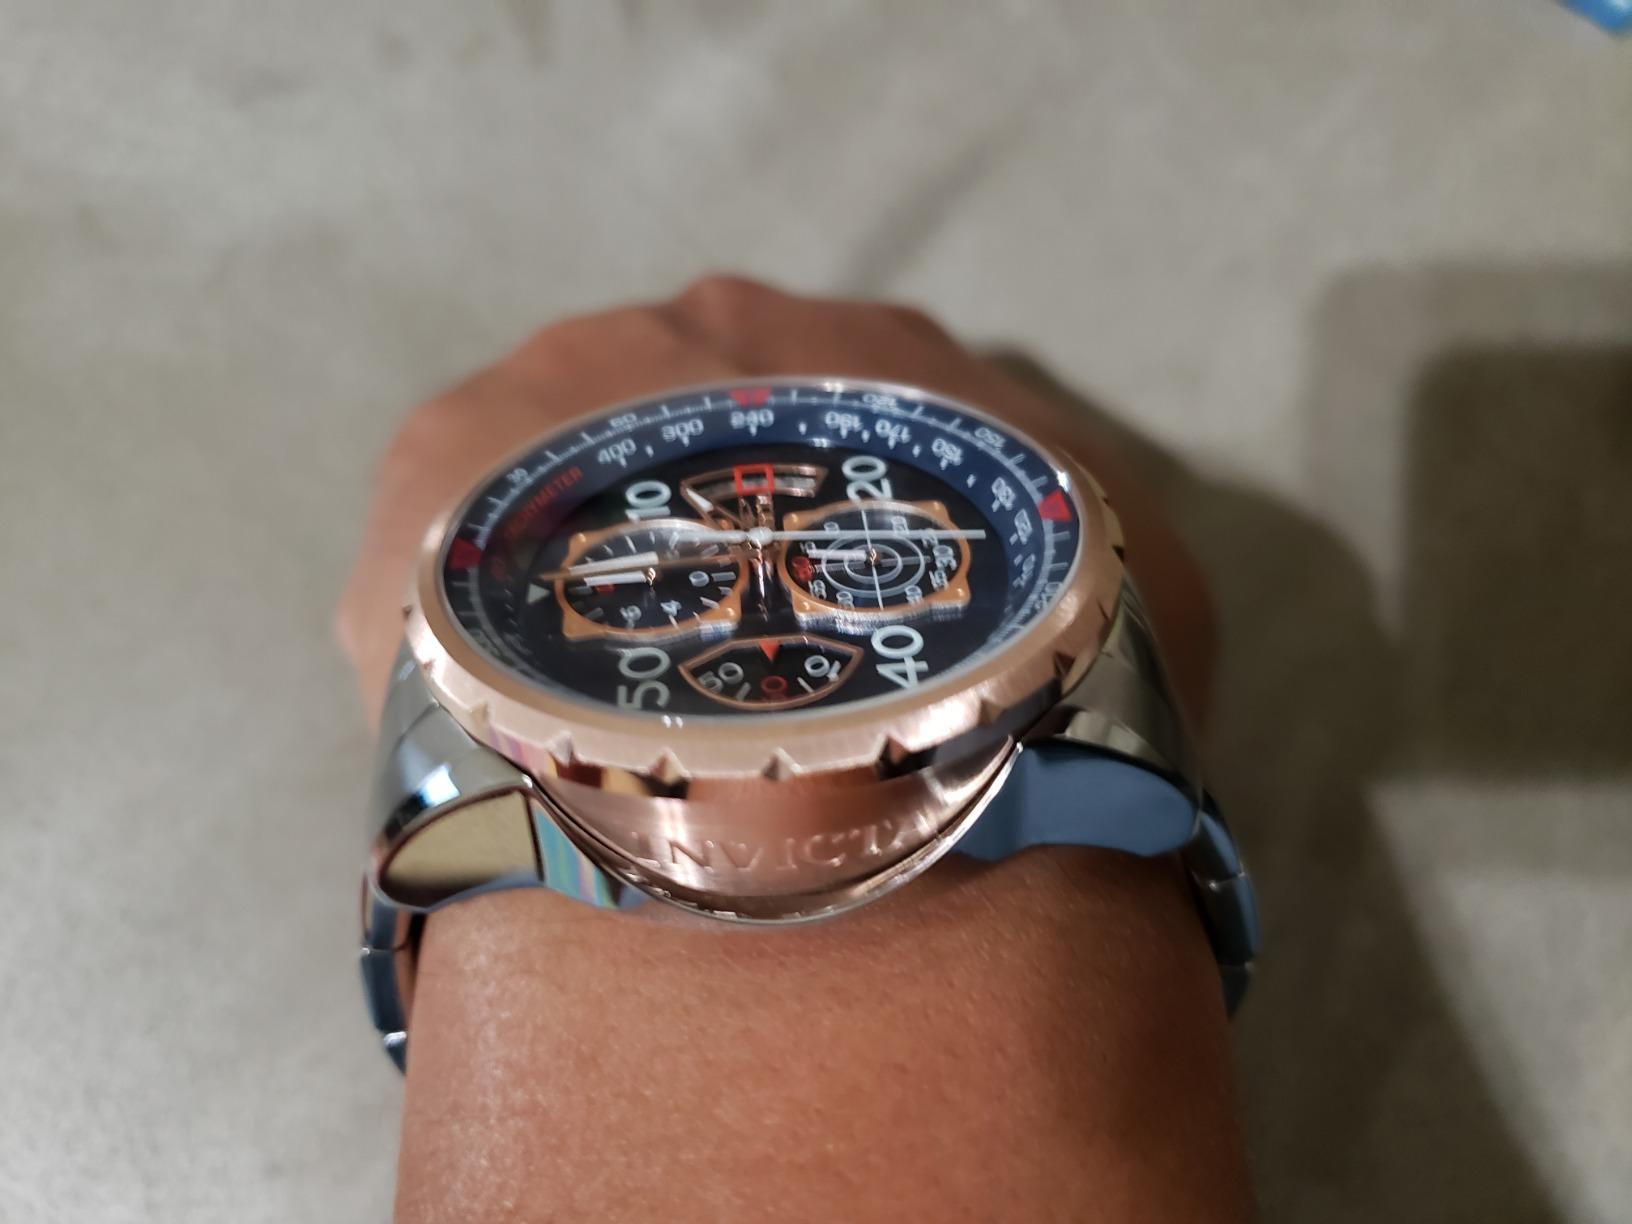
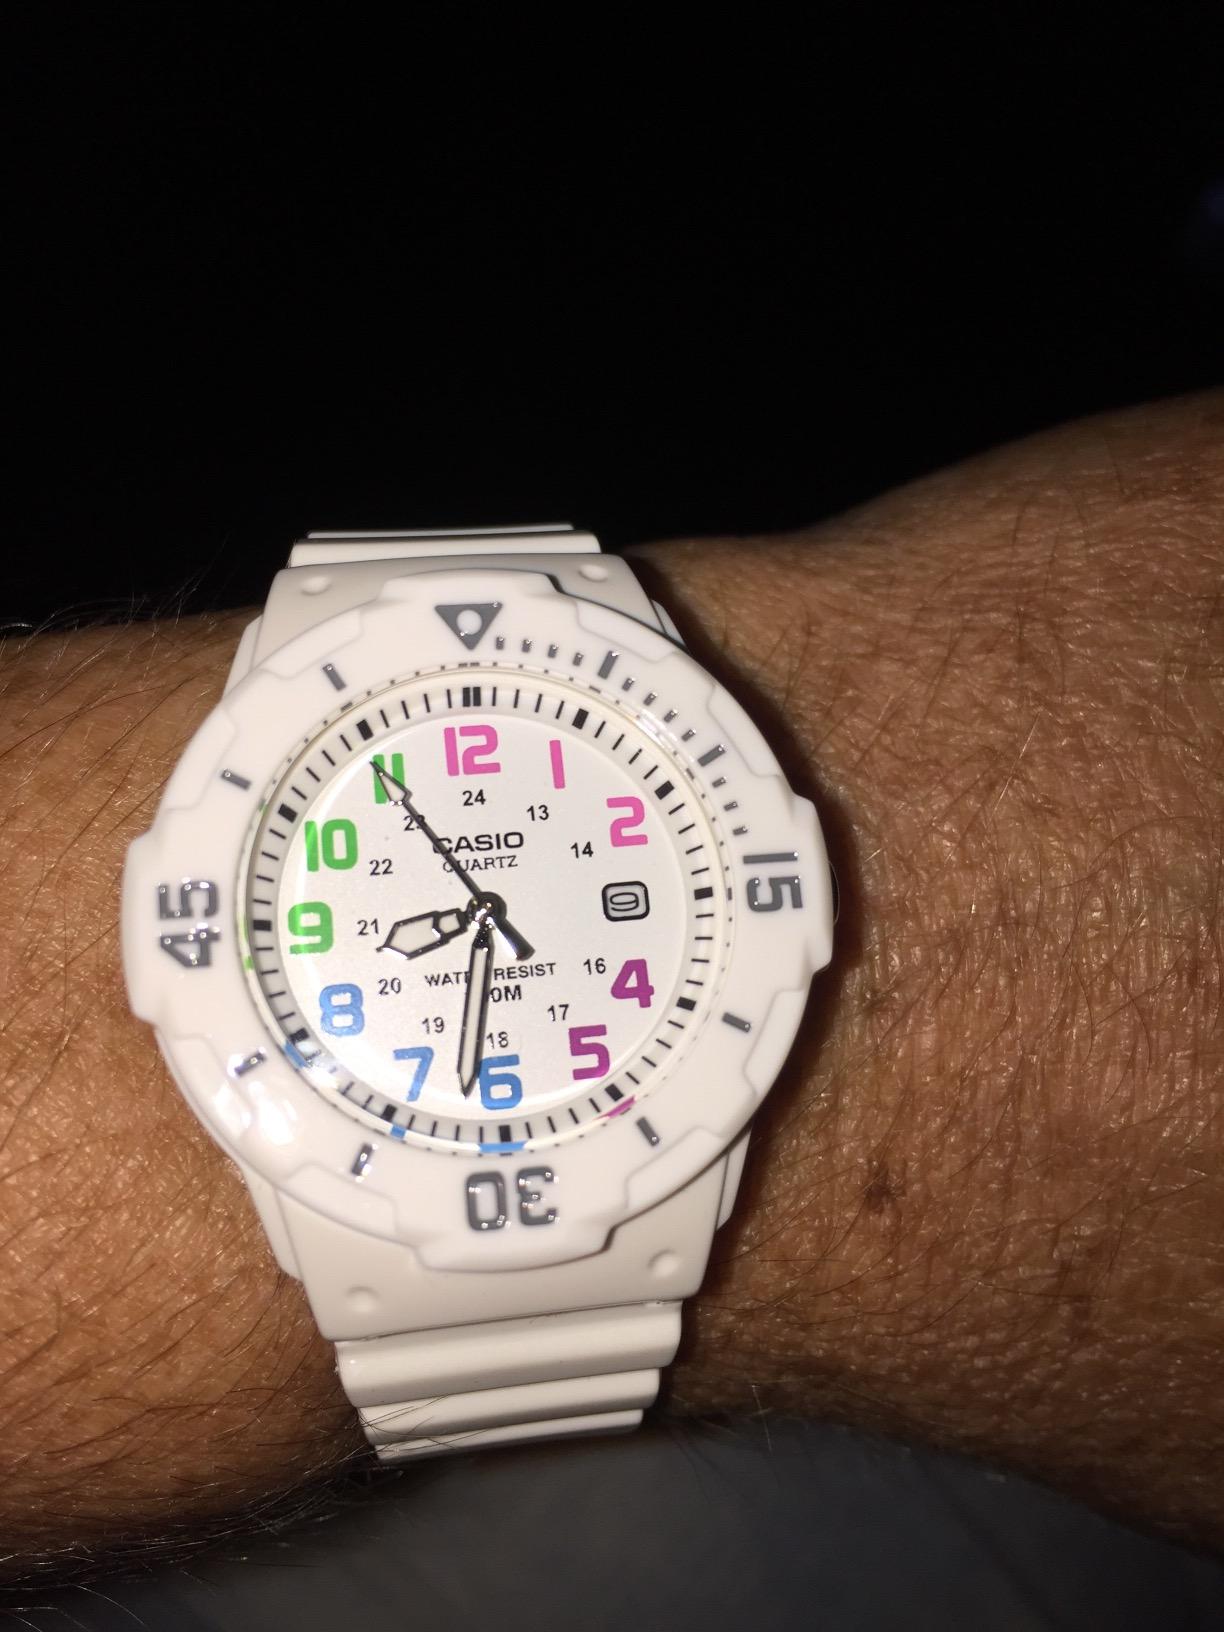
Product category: accessories_watch
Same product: no